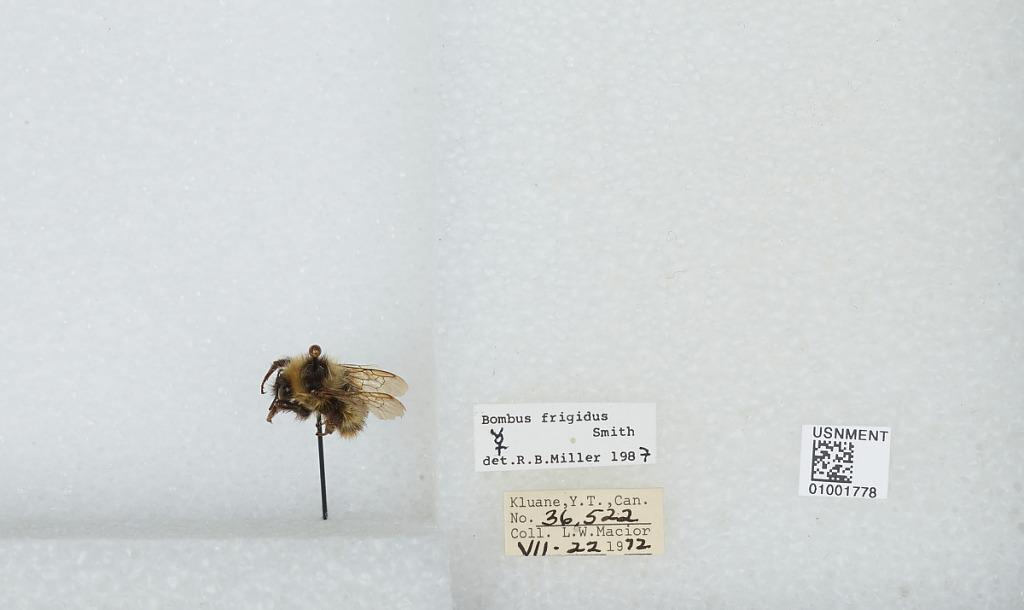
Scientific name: Bombus (Pyrobombus) frigidus Smith
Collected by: L. Macior
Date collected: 1972-7-22
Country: Canada
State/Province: Yukon Territory
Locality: Kluane
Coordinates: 60.75, -139.5
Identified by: Miller, R. B.